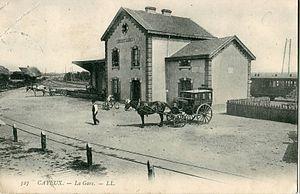
La gare de Cayeux-sur-Mer-Brighton-Plage est une gare ferroviaire française de la ligne de Saint-Valery à Cayeux du réseau de chemin de fer touristique du Chemin de fer de la baie de Somme, située sur le territoire de la commune de Cayeux-sur-Mer, dans le département de la Somme, en région Hauts-de-France.
Le réseau des Chemins de fer départementaux de la Somme, concédé à la Société générale des chemins de fer économiques était un réseau départemental de voies ferrées d'intérêt local à voie métrique, qui compta jusqu'à 329 km de lignes, organisées en trois groupes géographiques :
Le Chemin de fer de la baie de Somme est un chemin de fer touristique français, géré par une association sans but lucratif, qui circule de février à décembre entre Le Crotoy et Cayeux-sur-Mer via Noyelles-sur-Mer et Saint-Valery-sur-Somme, sur une ligne à voie métrique appartenant à l'ancien réseau d'intérêt local de la Somme. Il dessert trois stations balnéaires de la Baie de Somme : Le Crotoy, Saint-Valery-sur-Somme et Cayeux-sur-Mer.
Cayeux-sur-Mer est une commune française située dans le département de la Somme, en région Hauts-de-France.